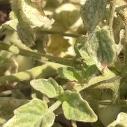
Crop: Tomato
Condition: mite-d